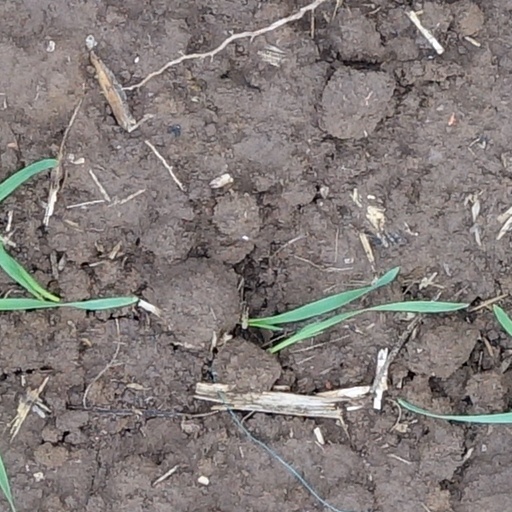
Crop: wheat